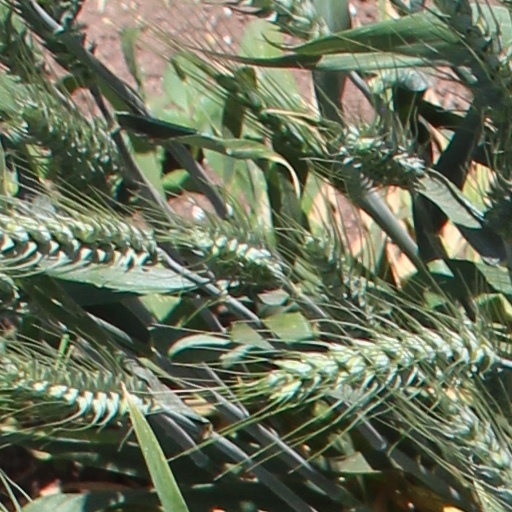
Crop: wheat